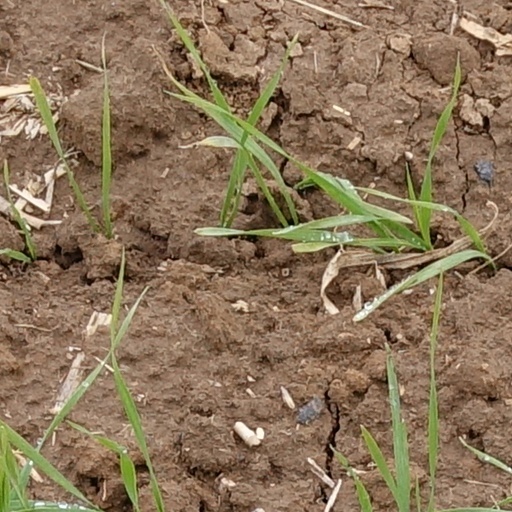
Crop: wheat